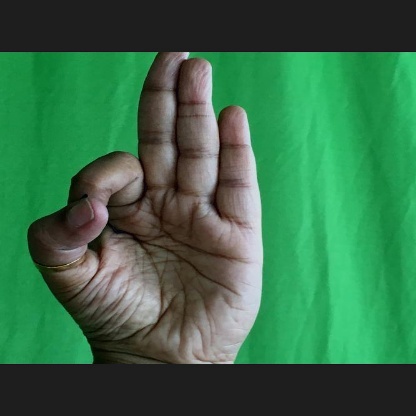
Mudra: Aralam